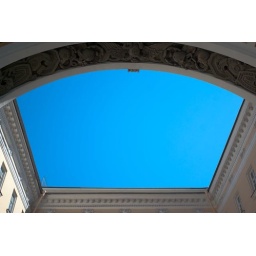
window in the sky